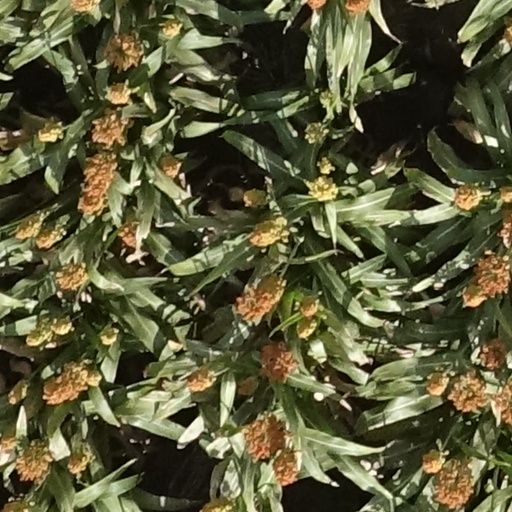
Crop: sorghum